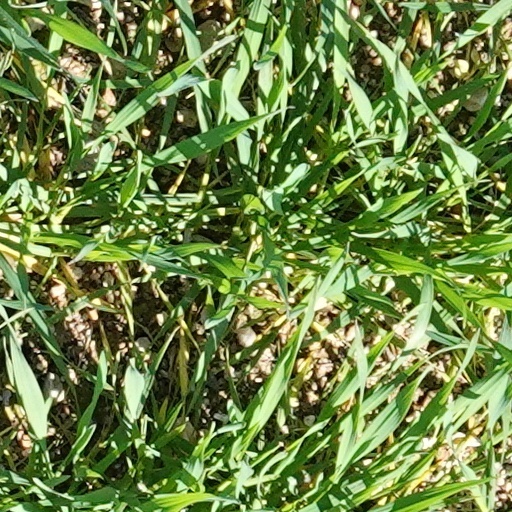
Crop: wheat